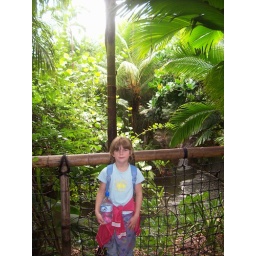
Judging by the T-shirt in May, the huge bottle of water and the sweaty little face. (May 2006)